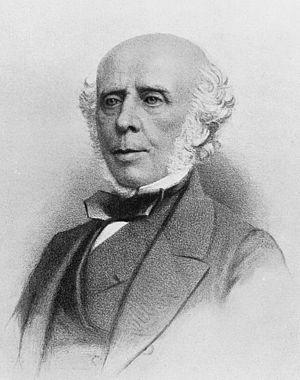
William Mackenzie, né le 29 avril 1791 à Glasgow où il est mort le 30 juillet 1868, est un ophtalmologue écossais.